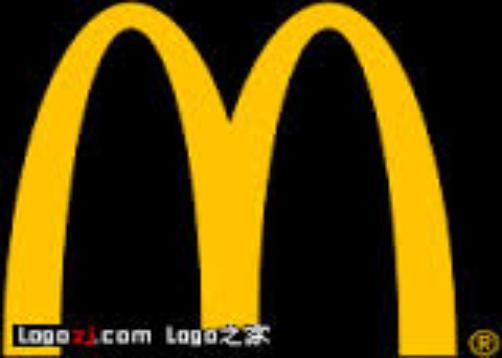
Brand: mcdonalds
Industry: Food